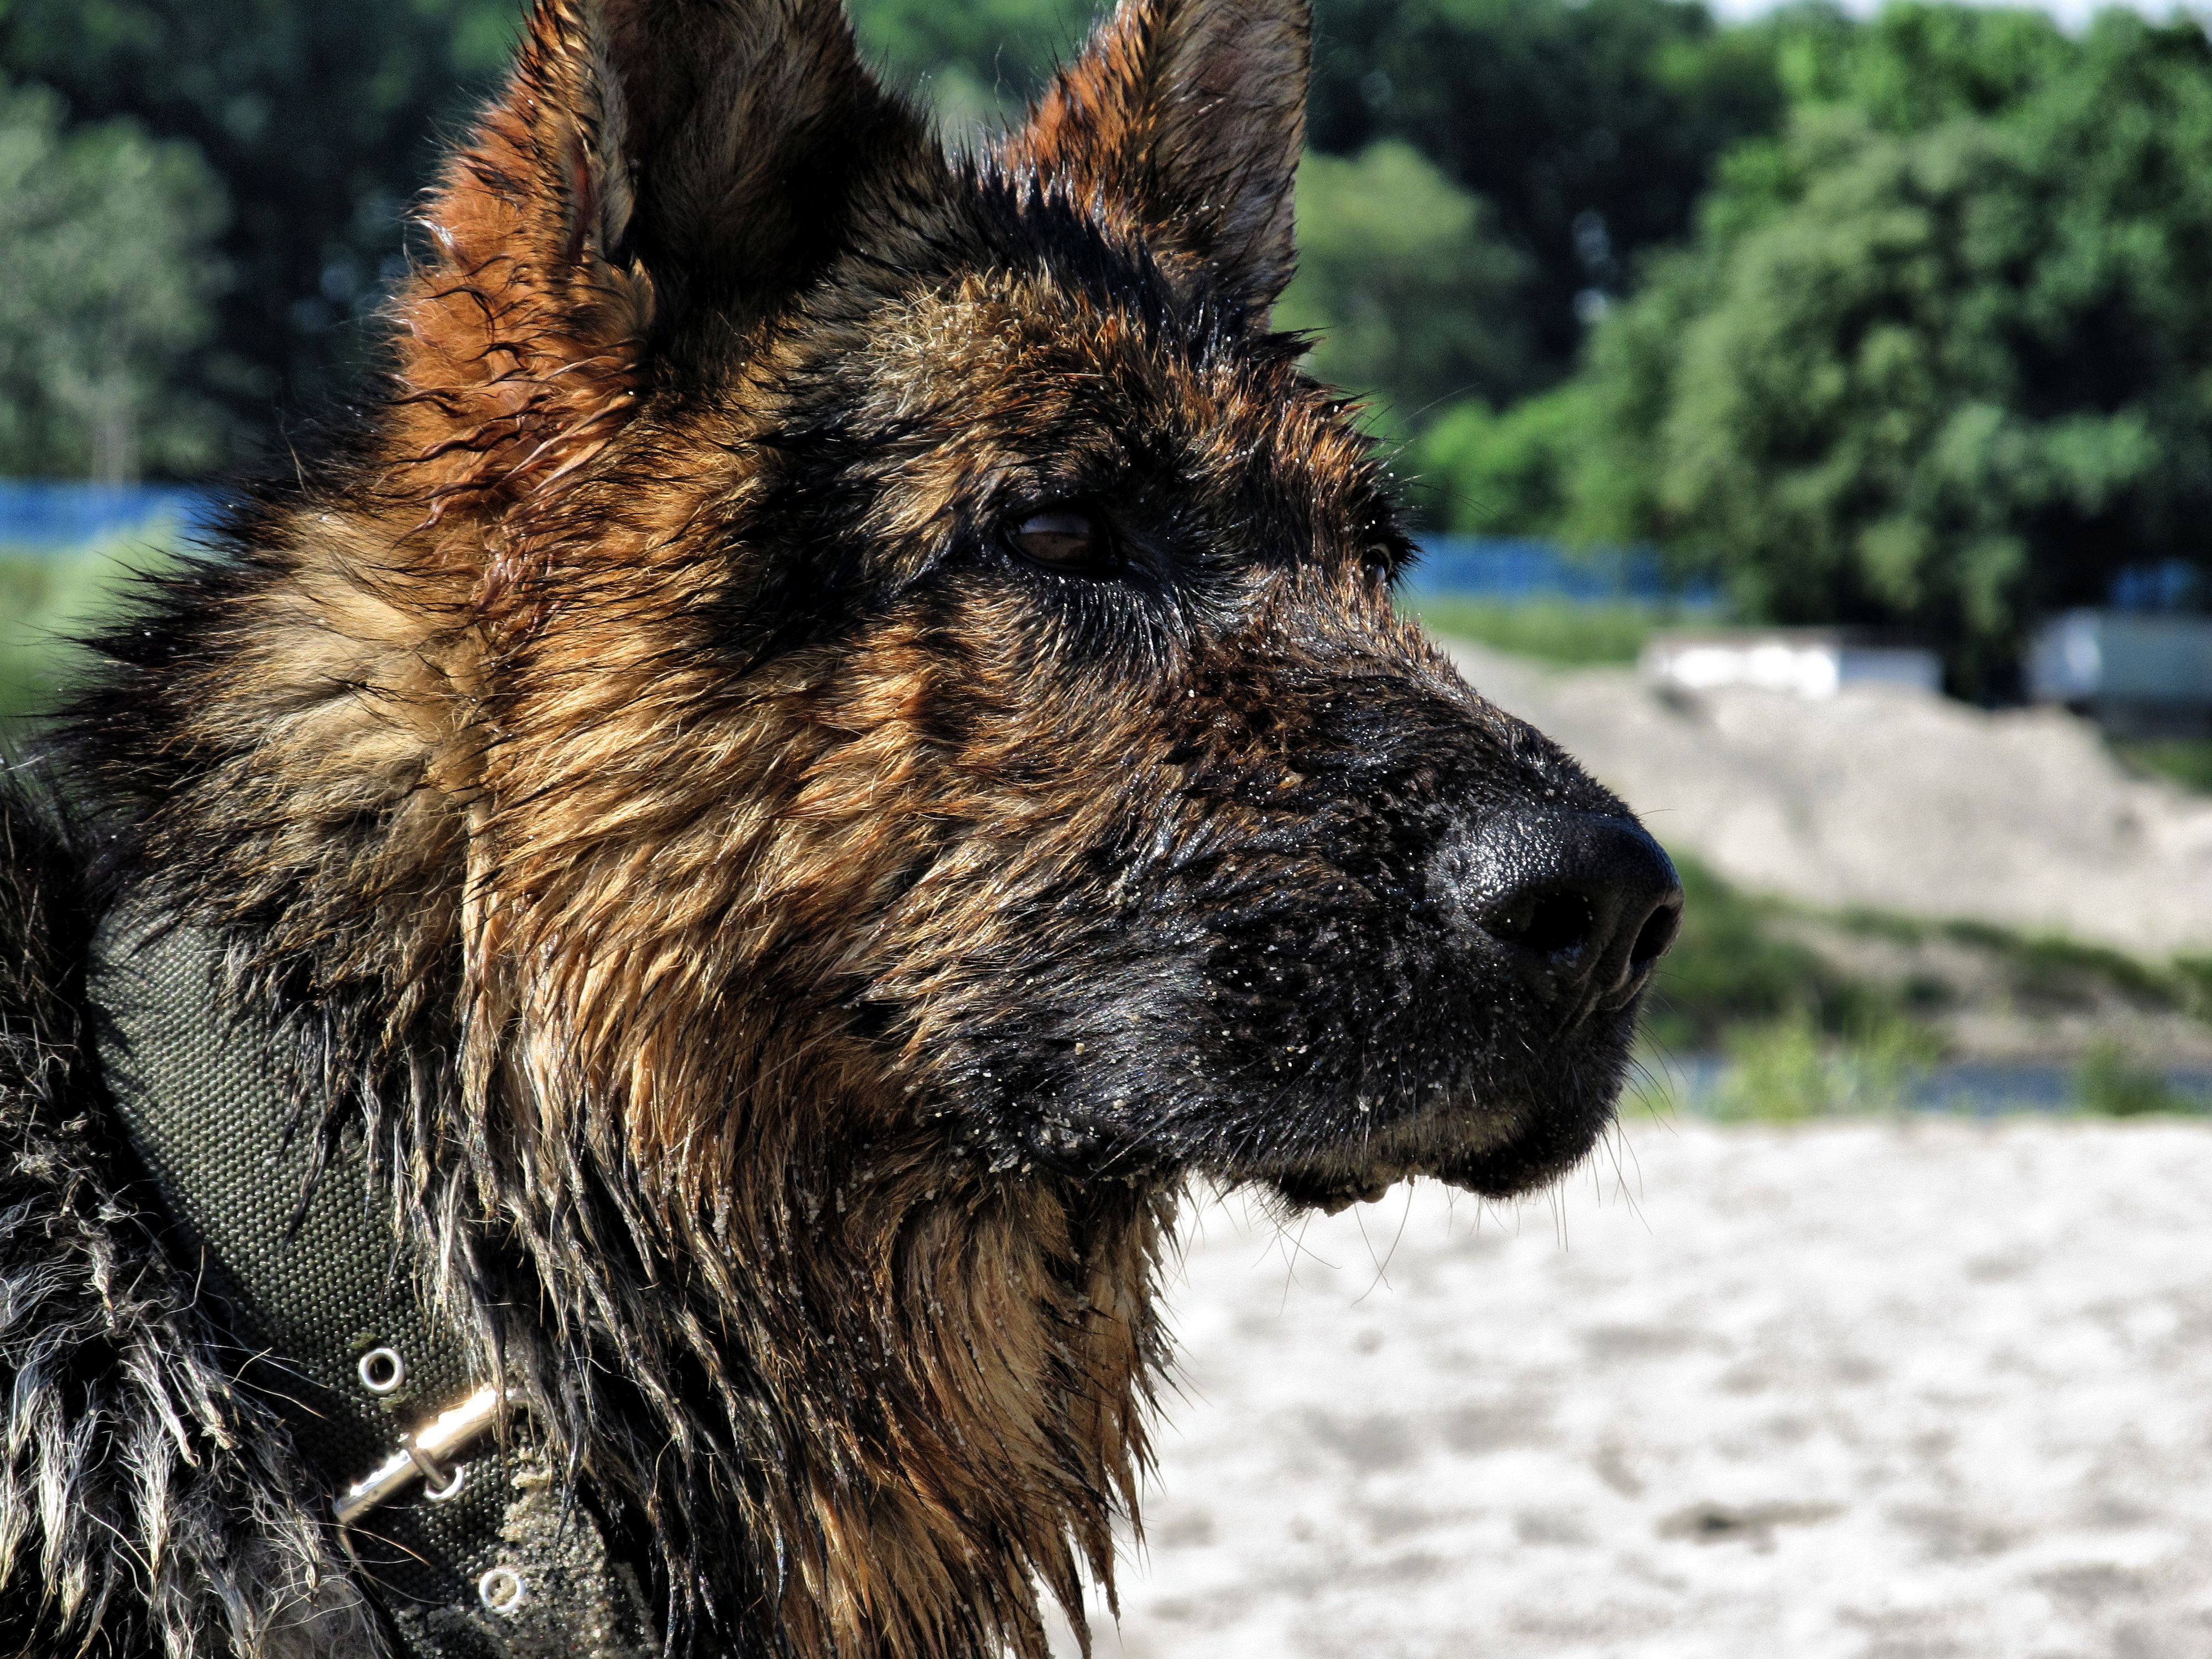
water, nature, outdoor, lake, wet, dog, animal, canine, summer, pet, fur, portrait, splash, mammal, friend, german shepherd, shepherd, face, outside, nose, fun, furry, vertebrate, domestic, german, breed, doggy, purebred, old german shepherd dog, wet dog, soaked, dog like mammal, dog breed group, dog crossbreeds, german shepherd dog, tervuren